97.5th percentile point

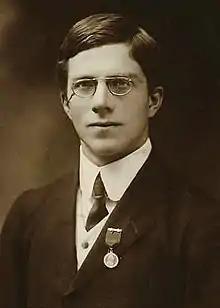
Ronald Fisher

The use of this number in applied statistics can be traced to the influence of Ronald Fisher's classic textbook, Statistical Methods for Research Workers, first published in 1925: